Weiwang 407 EV

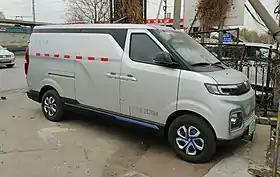
Weiwang 407 EV photographed in Beijing, China.

The Weiwang 407 EV is an electric light commercial 4/5-door van designed and produced by the Chinese automaker BAIC Group under the Weiwang brand since June 2018.